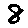
Label: 8